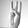
ASL letter: W